Queensland D17 class locomotive

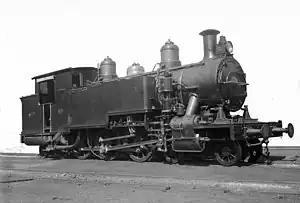

The Queensland Railways D17 class locomotive was a class of 4-6-4T steam locomotives operated by the Queensland Railways.